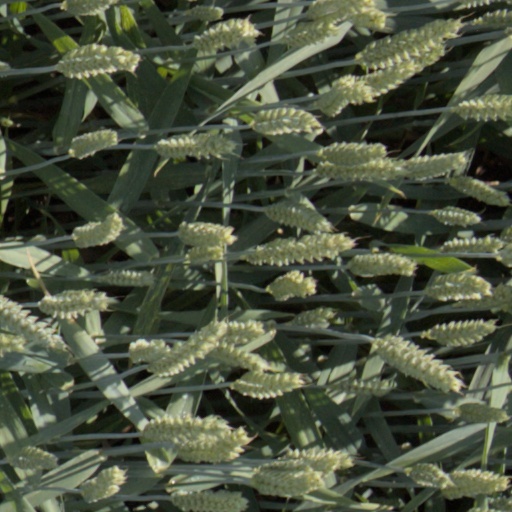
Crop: wheat